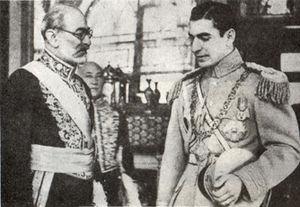
Mohammad Reza Chah Pahlavi ou Muhammad Rizā Shāh Pahlevi dit Aryamehr, né le 26 octobre 1919 à Téhéran et mort le 27 juillet 1980 au Caire, était le second et dernier monarque de la dynastie Pahlavi de la monarchie iranienne. Dernier chah d'Iran, il régne du 16 septembre 1941 au 11 février 1979. Contraint à l'exil le 16 janvier 1979, Mohammad Reza Pahlavi est remplacé par un conseil royal et renversé par la Révolution iranienne, mais n'abdique jamais officiellement. Il succéde à son père, Reza Chah, lorsque ce dernier, jugé trop proche de l'Allemagne nazie, est contraint d'abdiquer en septembre 1941 lors de l'invasion anglo-soviétique de l'Iran. Au lendemain de la Seconde Guerre mondiale, le jeune chah est confronté aux tentatives sécessionnistes dans les provinces du nord-est lors de la crise irano-soviétique et aux rébellions tribales dans le sud du pays. Mohammad Reza Pahlavi se rapproche par la suite des États-Unis et entretient des liens très étroits avec la Maison-Blanche, en particulier avec les présidents Dwight Eisenhower et Richard Nixon.
Reza Chah Pahlavi, aussi écrit Rizā Shāh Pahlevi ou plus rarement Reza Iᵉʳ, Reza Chah Iᵉʳ ou Pahlavi Iᵉʳ, né à Alasht le 15 mars 1878 et mort à Johannesburg le 26 juillet 1944, est l'empereur de Perse de 1925 à 1941 et le fondateur de la dynastie Pahlavi. À différentes époques, il est également connu sous les noms de Reza Pahlavan, Reza Savad-Koohi, Reza Khan, Reza Khan Mir-Panj, Reza Sedar Sepah, Reza Pahlavi, ayant d’abord été militaire, chef des armées, ministre de la Guerre puis Premier ministre avant d'être empereur entre 1925 et 1941.